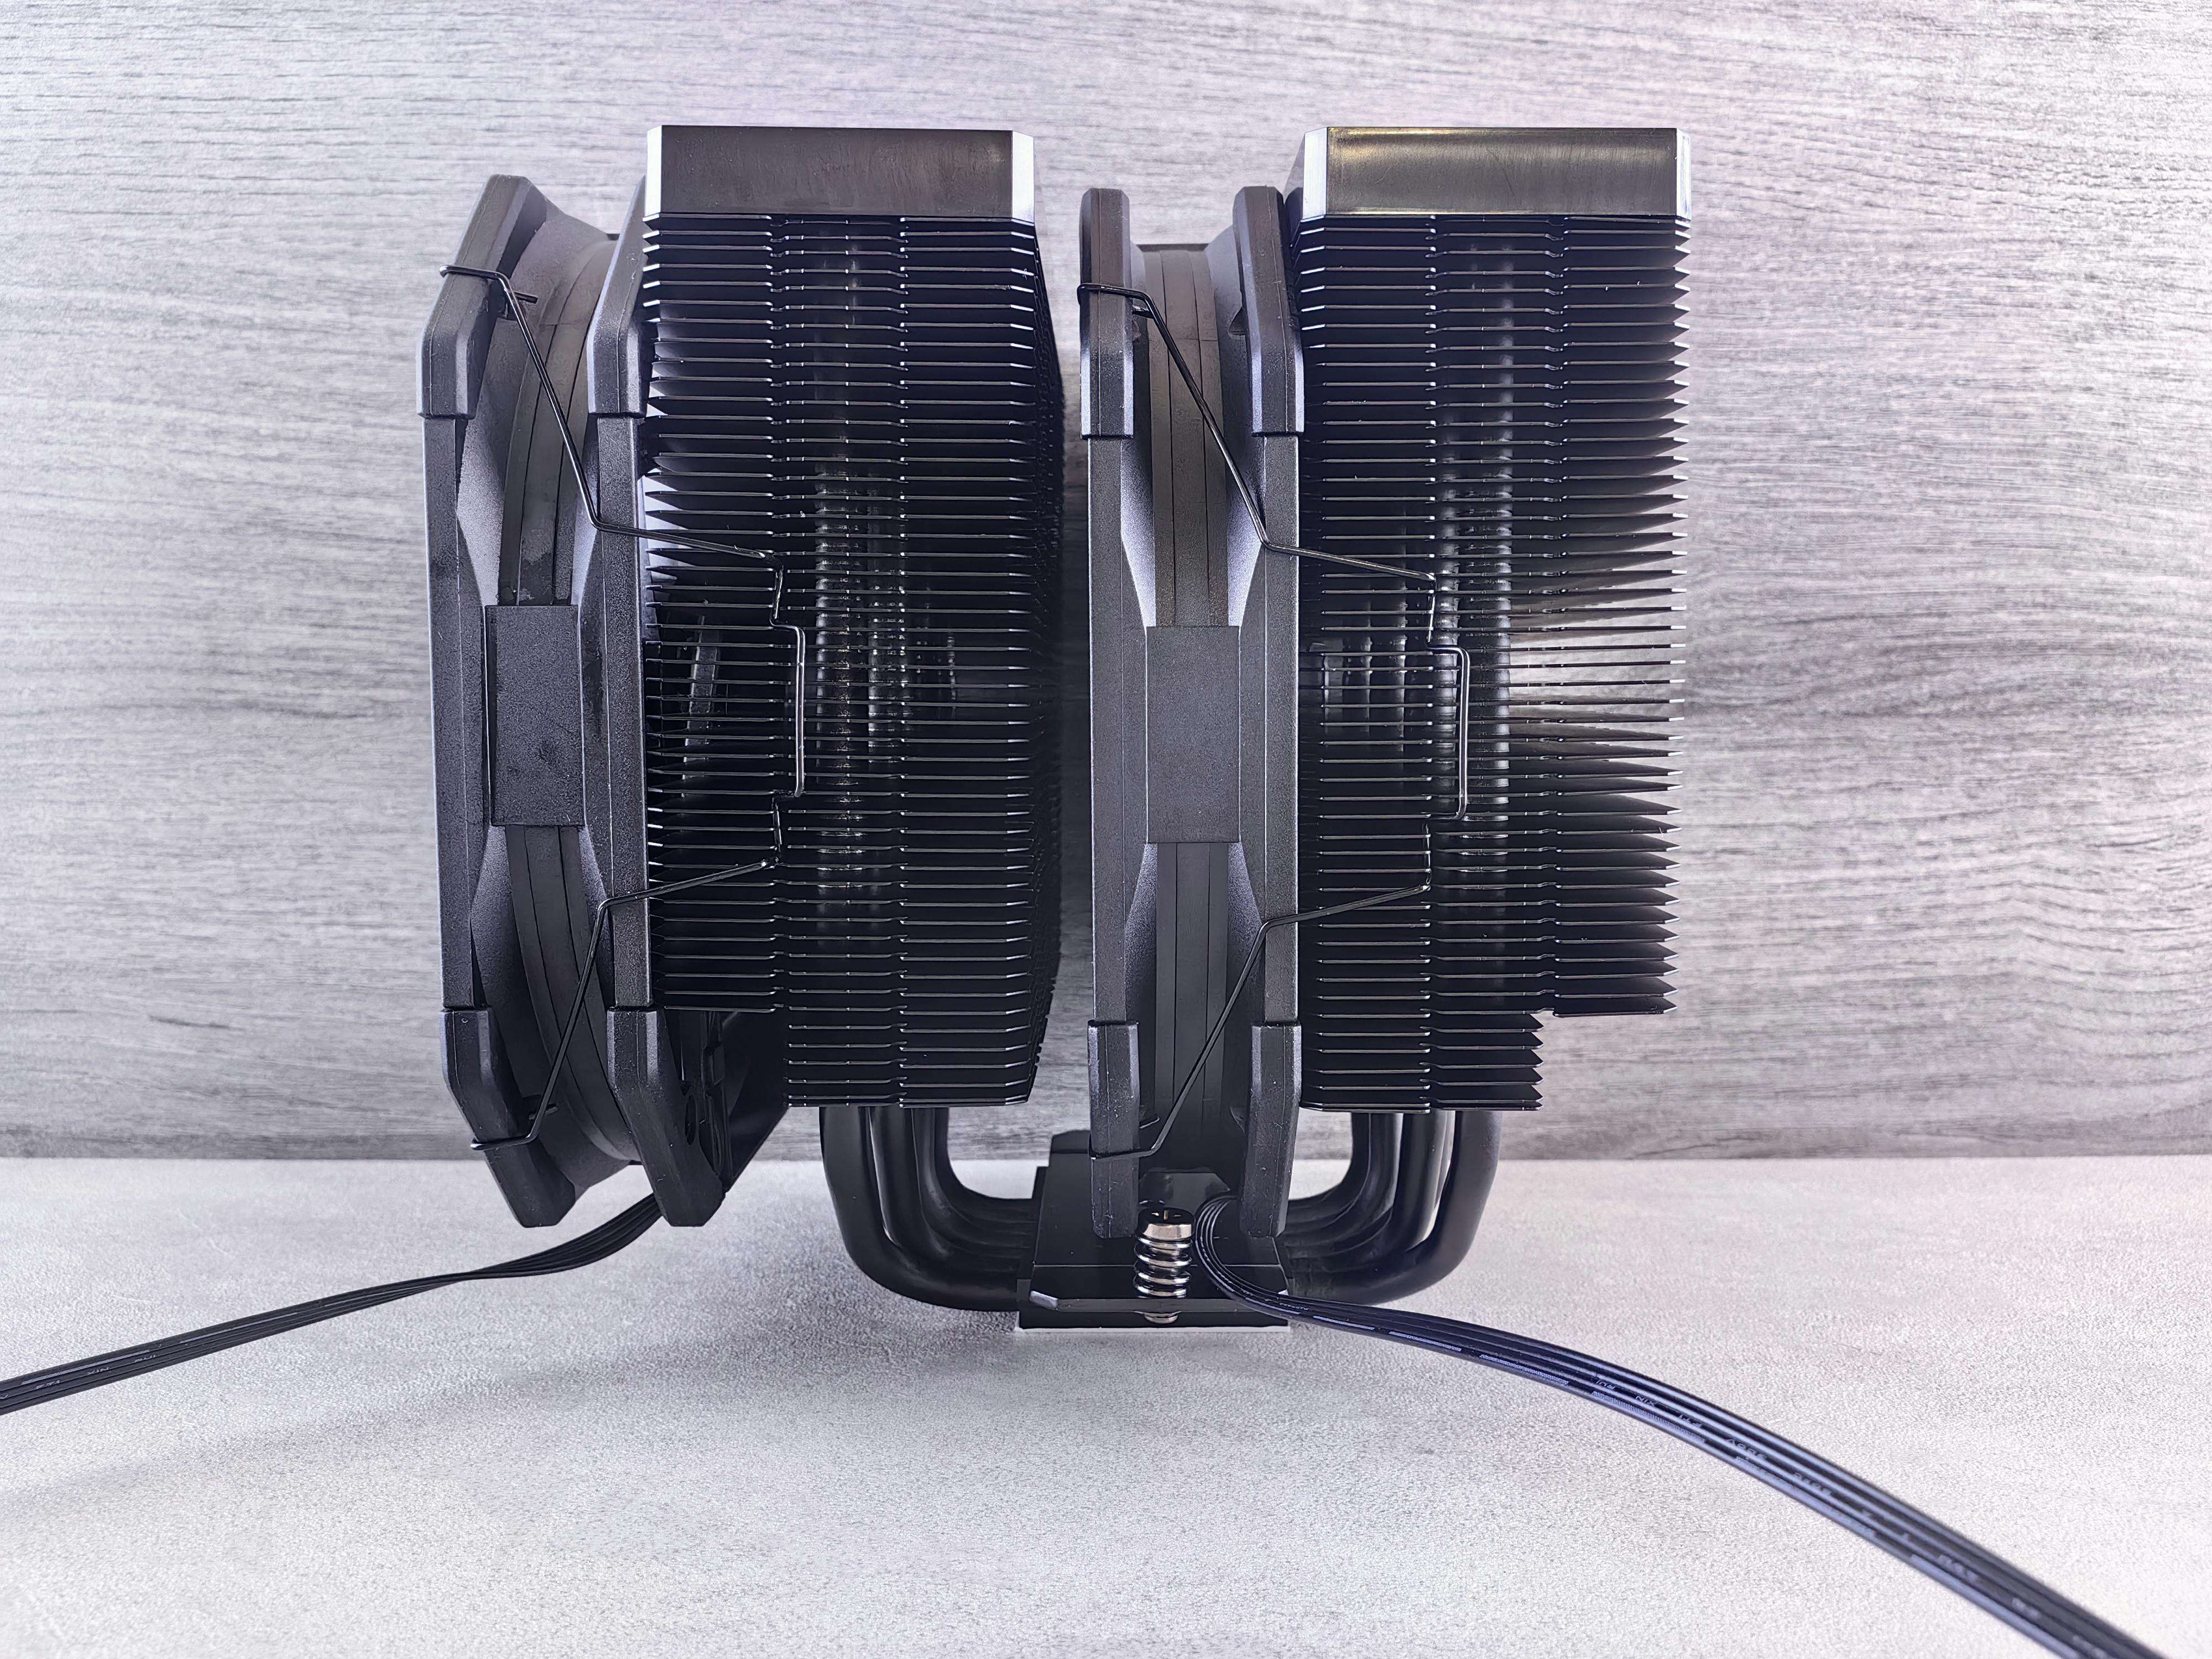
art, automotive tire, camera lens, camera accessory, automotive design, automotive lighting, cameras optics, lens, tread, synthetic rubber, gas, cylinder, gadget, auto part, electronic device, machine, font, event, plastic, automotive exterior, audio equipment, motor vehicle, metal, tire, rim, wire, output device, monochrome photography, monochrome, automotive wheel system, carbon, optical instrument, cable, still life photography